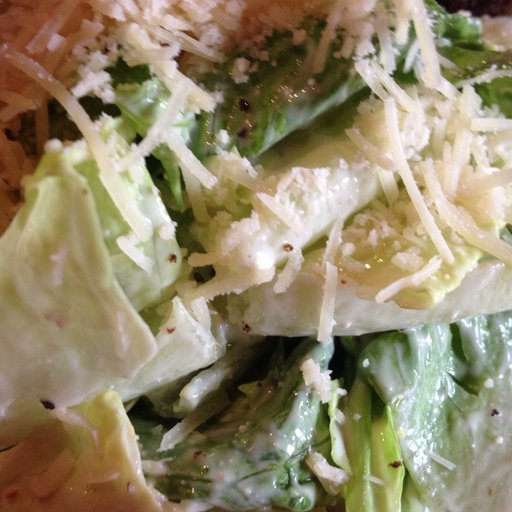
Label: caesar_salad